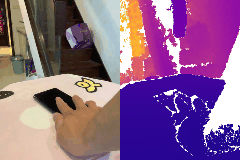
Label: cellphone